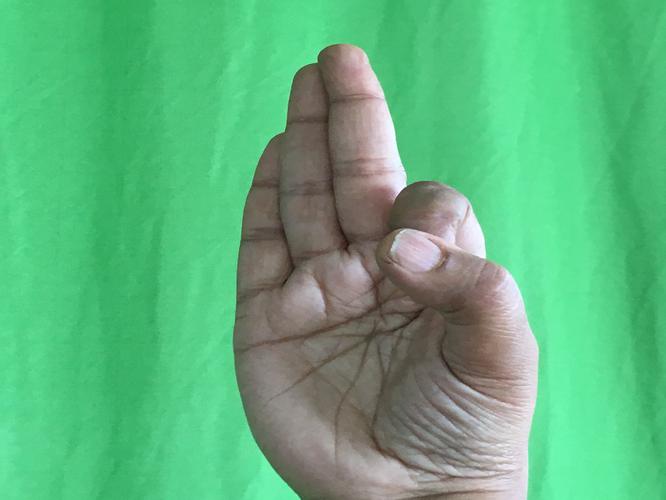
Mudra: Aralam
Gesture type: single_hand